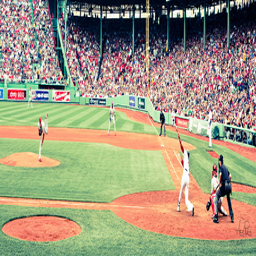
A wide image of a baseball game with people watching.
A baseball diamond surrounded by a crowd of people.
A baseball stadium full of people watching a baseball game in progress.
A man swinging a bat during a baseball game.
A player swings at the ball during a baseball game.